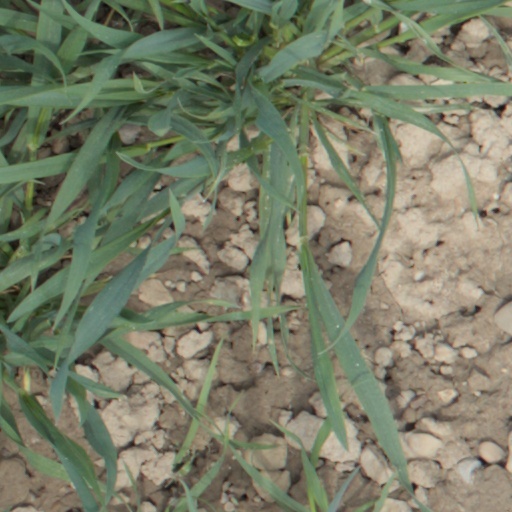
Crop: wheat